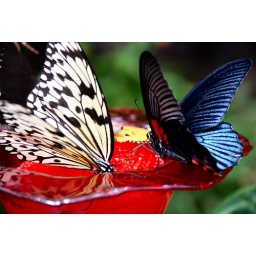
Taken at the Butterfly Palace in Branson, MO. Black and blue btterfly and cream and black butterfly feeding